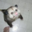
Label: possum